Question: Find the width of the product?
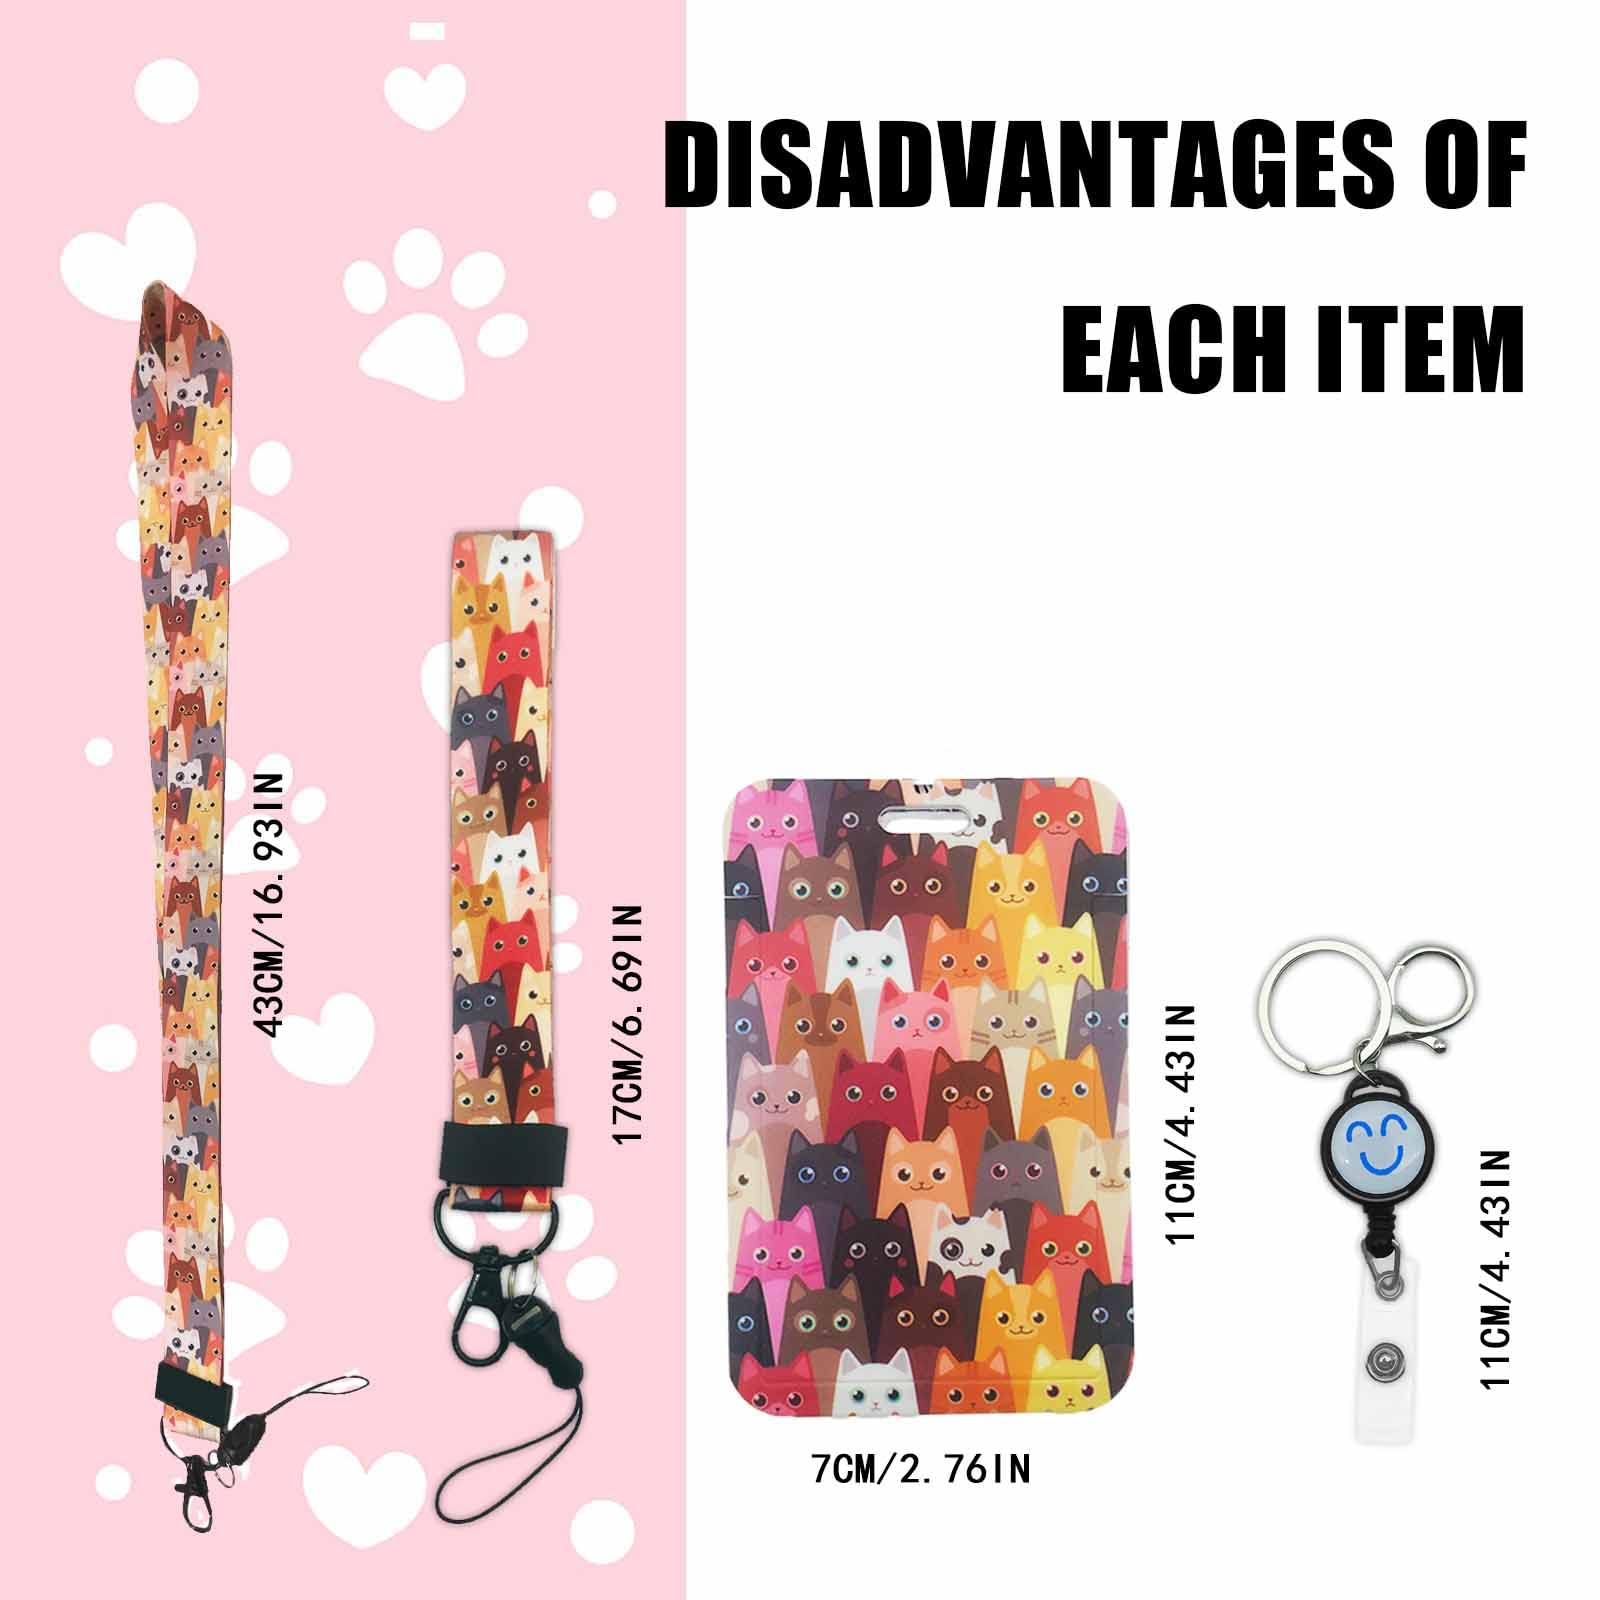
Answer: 7.0 centimetre